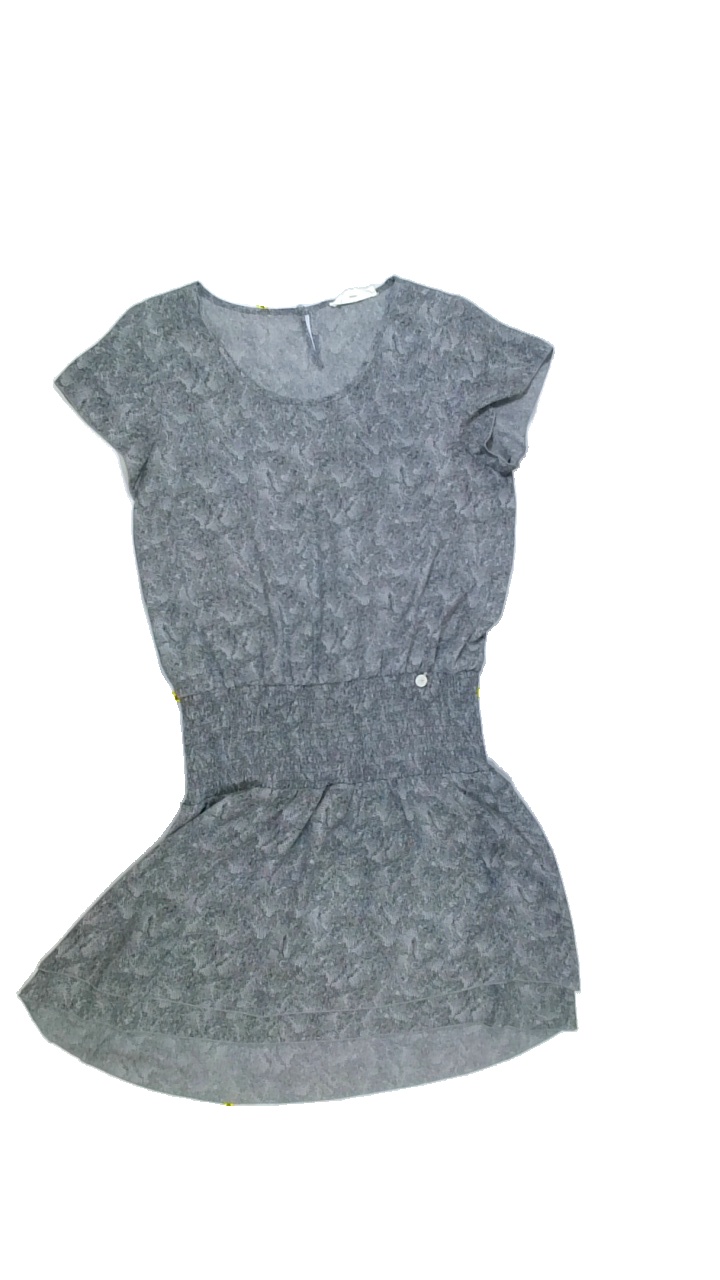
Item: Dress (Ladies)
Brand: Not Applicable
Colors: Grey, Black
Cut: C-collar, Regular
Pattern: Geometric print
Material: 100% polyester
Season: All
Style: No trend
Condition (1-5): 3
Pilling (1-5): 5
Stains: Yes
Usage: Export
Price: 50-100